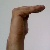
The image shows a hand gesture representing a space in Indian Sign Language.